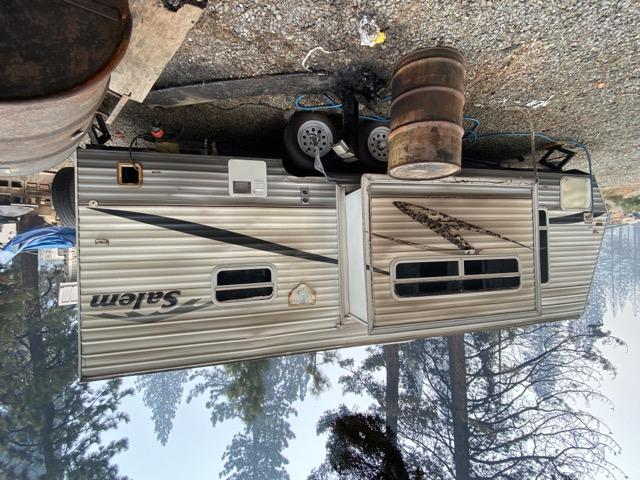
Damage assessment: affected